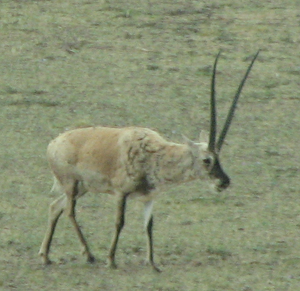
Antilope du Tibet ou Chirou (Pantholops hodgsonii) sur le plateau du Changtang
L'antilope du Tibet, tchirou ou chirou ou encore chiru, est une espèce de capriné qui se rencontre sur le plateau du Tibet en République populaire de Chine, en Inde, et, dans la première moitié du XIXᵉ siècle, également très rarement au Népal.
Les antilopinés forment une sous-famille des bovidés.
L'Aire protégée nationale du Changthang est une réserve naturelle établie en 1993 puis une aire protégée nationale depuis 2000, couvrant une grande partie du Changtang, situé dans la région autonome du Tibet, au Sud-Ouest de la République populaire de Chine. C'est la seconde plus grande réserve terrestre au monde.